Charles R. Codman

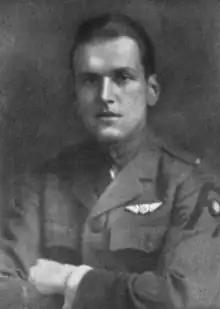
Codman with the 96th Aero Squadron

Charles Russell Codman (February 22, 1893 – August 25, 1956) was an American writer, wine expert, and aide to General George S. Patton during World War II.